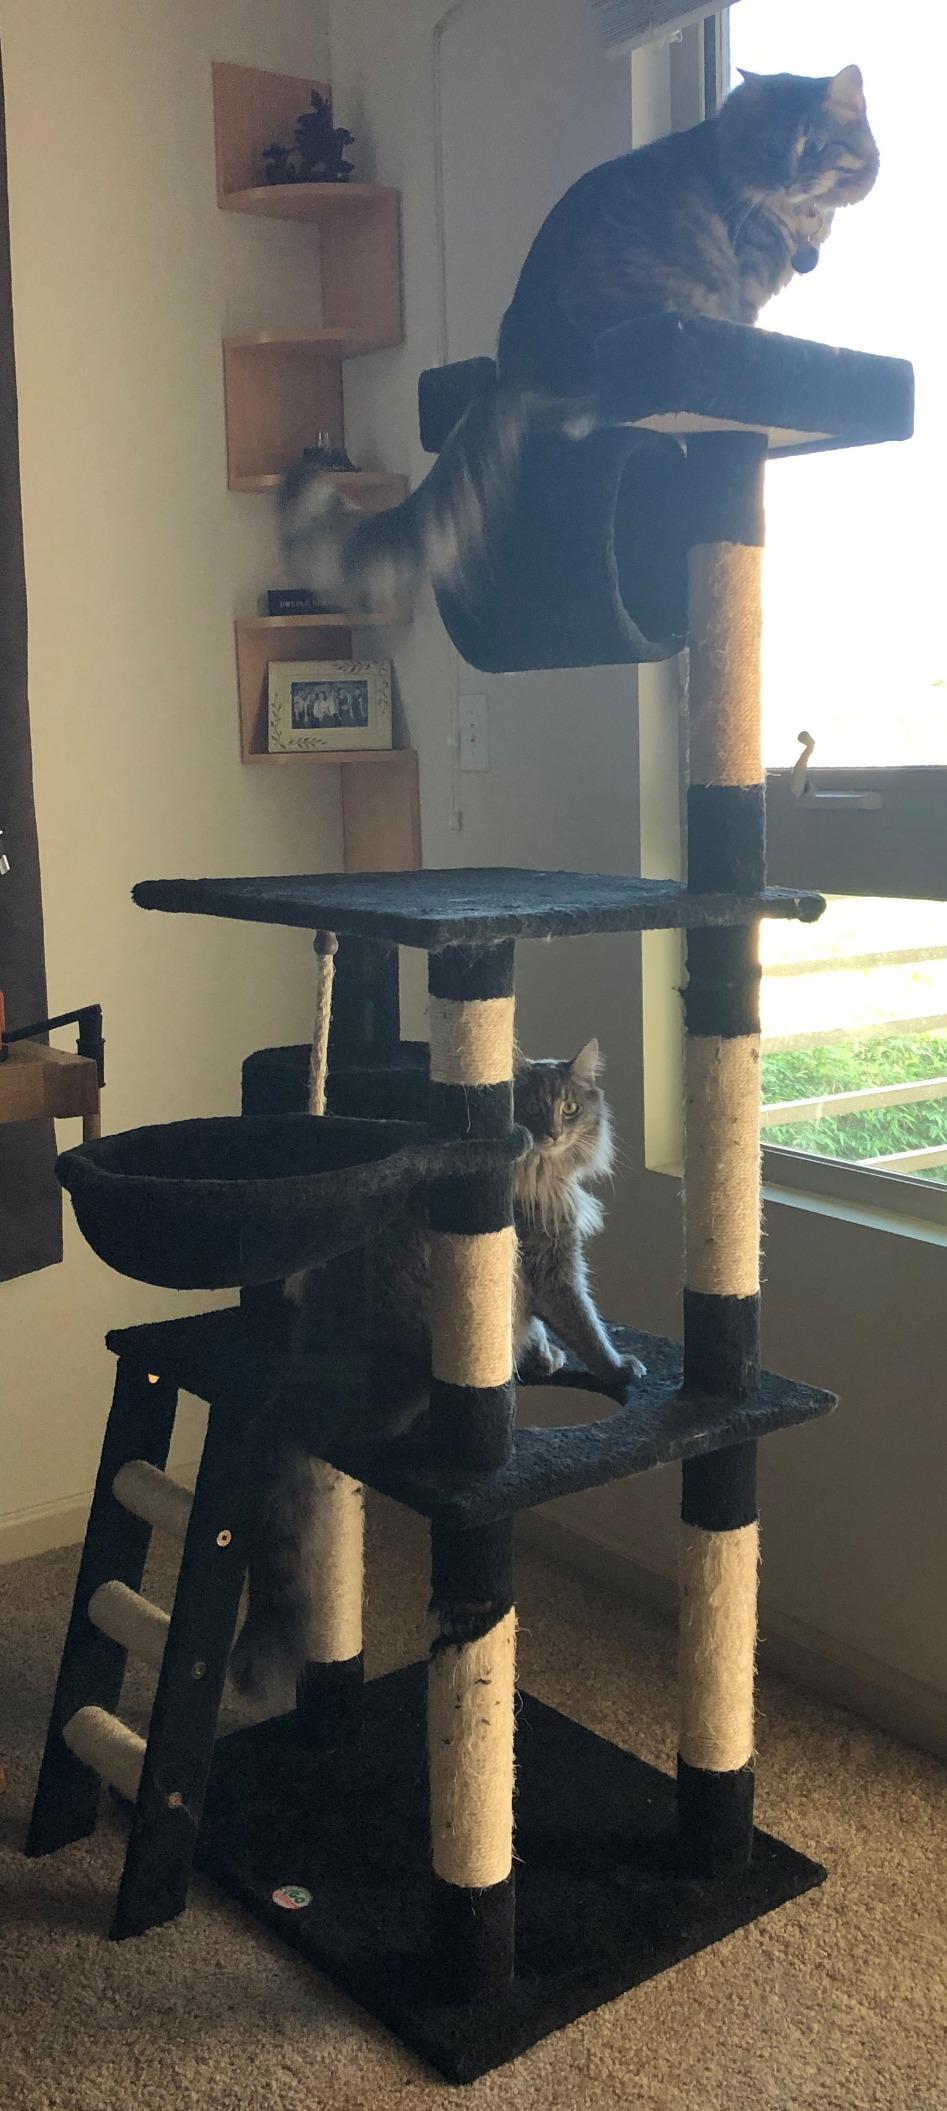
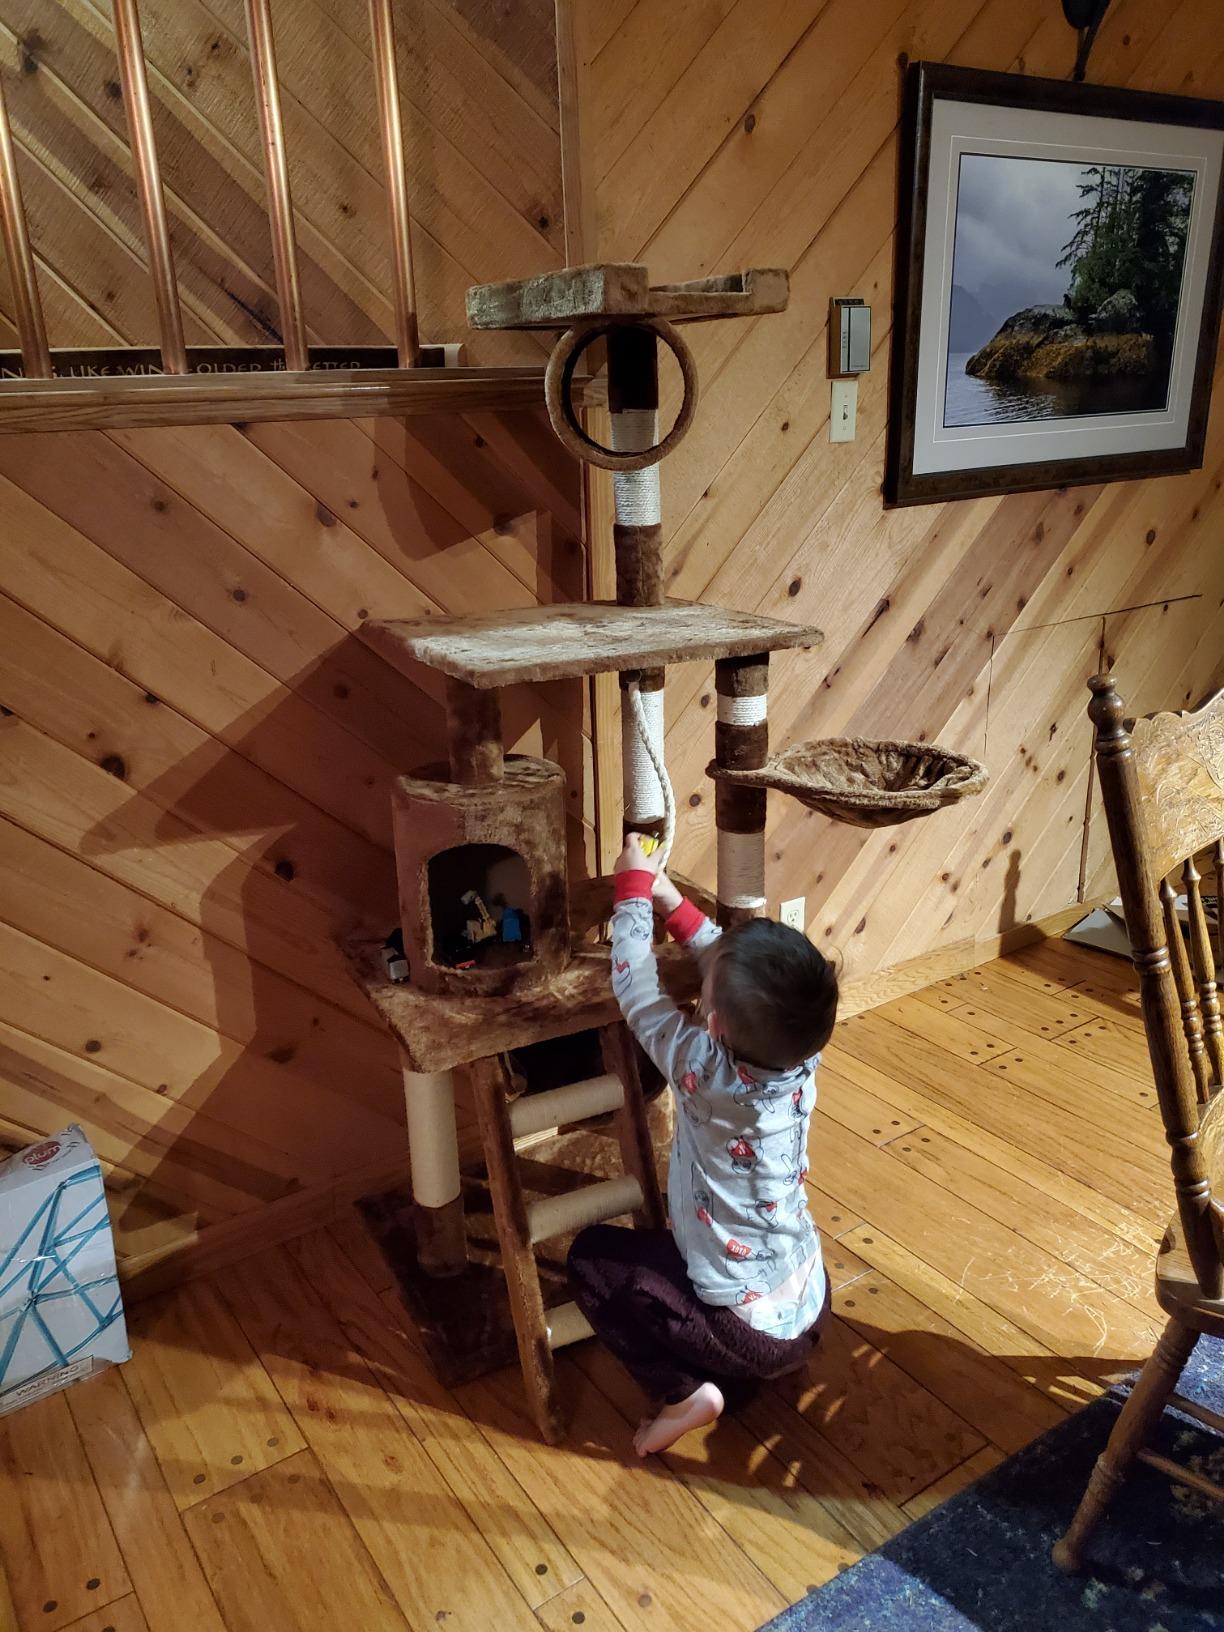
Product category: items_cat tree
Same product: no